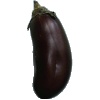
Label: eggplant